J. J. Liston

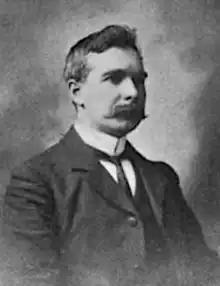

John James Liston (21 September 1872 – 12 April 1944) was an Australian businessman, civic leader, and sporting administrator. He served as Mayor of Williamstown and on the Melbourne City Council, and was also a long-serving president of the Victorian Football Association.